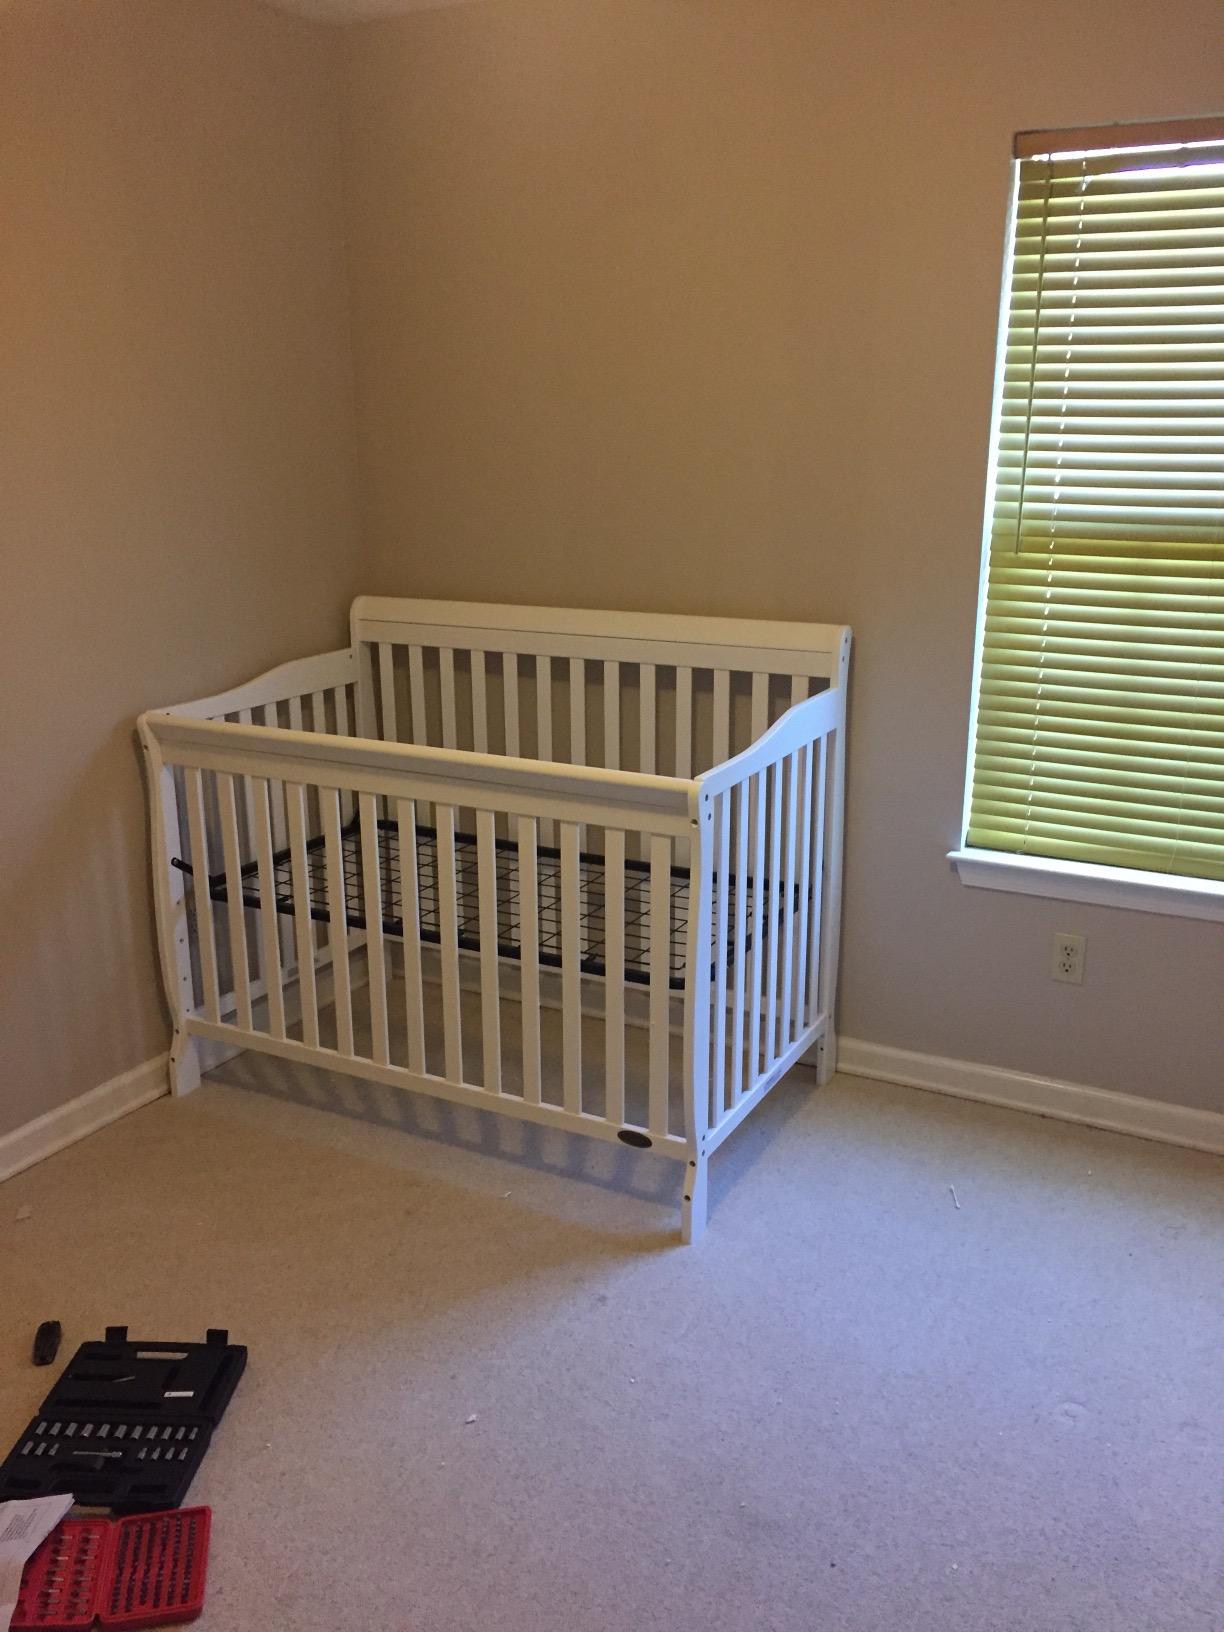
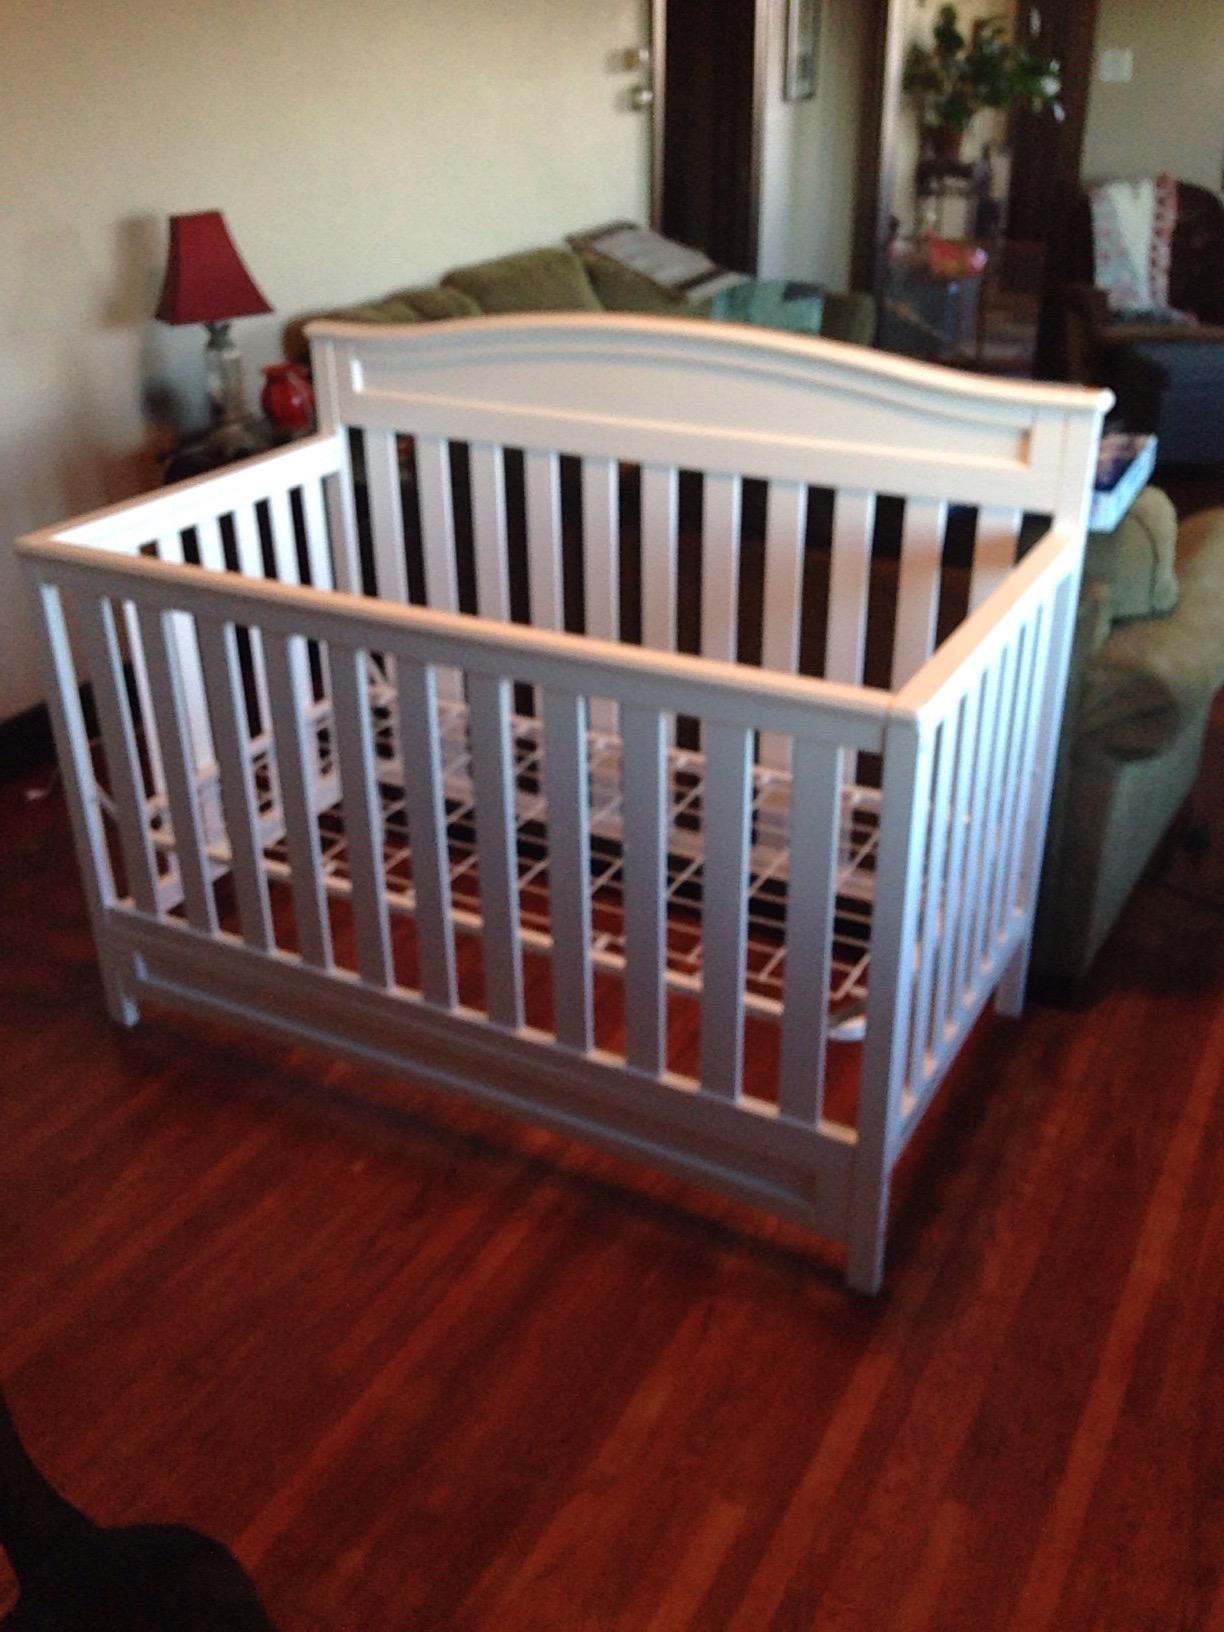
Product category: products_crib
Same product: no